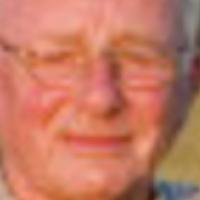
Age group: age 66-80